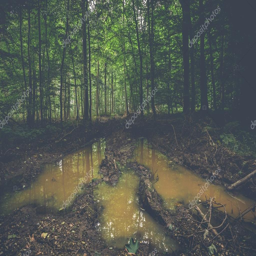
muddy puddle in a dark forest -- stock photo #